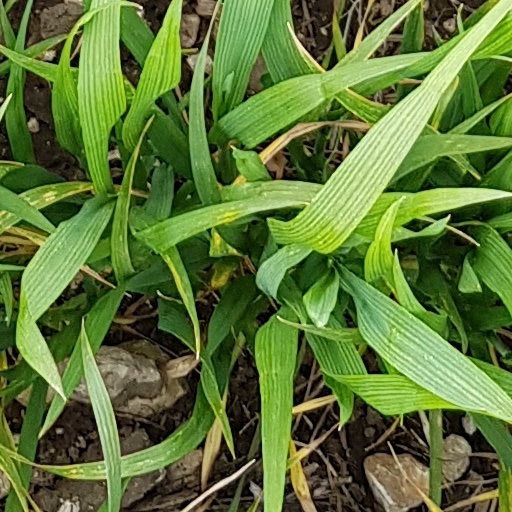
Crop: wheat